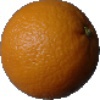
Label: orange